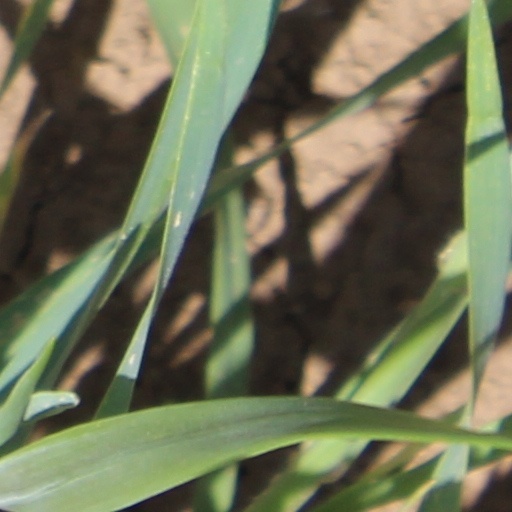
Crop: wheat